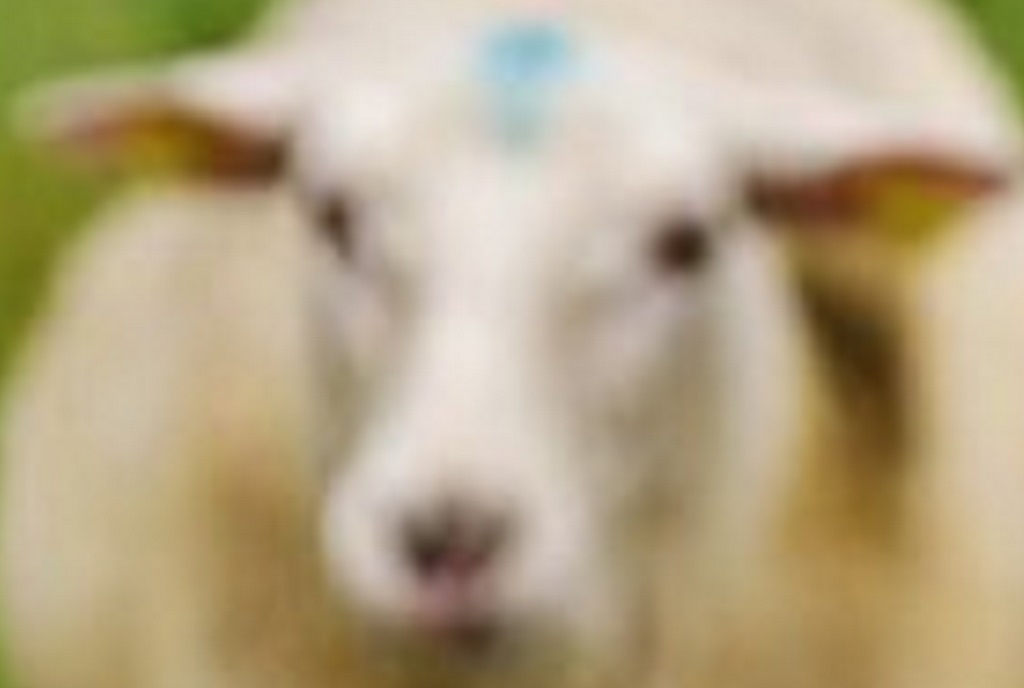
Label: no pain